Equestrian events at the 2007 Pan American Games

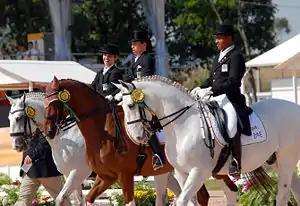
Members of the 2007 Pan American Brazilian Dressage Team

The Equestrian events included three disciplines: dressage, eventing, and show jumping, and were held at the Deodoro Military Club.